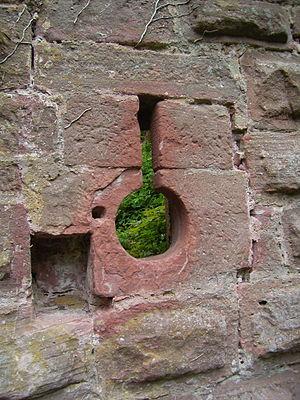
Meurtrière près de la porte d'entrée Est du château de Girbaden, Bas-Rhin, France (plus précisément archère-canonnière)
Le château de Guirbaden ou Girbaden est un château fort médiéval en ruine situé près du village de Mollkirch dans le Bas-Rhin. De par sa superficie, il était le plus grand château-fort d'Alsace.